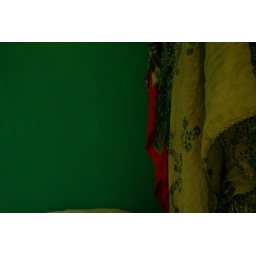
this is what the wall in the bedroom looks like at night. almost.